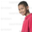
Label: boy